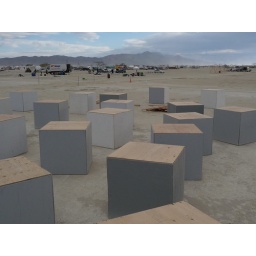
We had so much fun jumping around on these before the boys moved them to build the stage and platforms.